Daniel Padilla

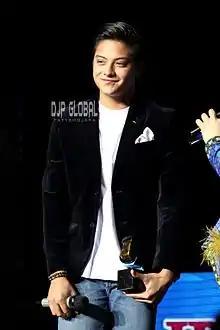
Daniel Padilla at MOR Pinoy Music Awards 2016.

"DJP" won three awards at three different awards ceremonies including the 27th Awit Awards, PMPC Star Awards for Music and MOR Pinoy Music Awards for Best Selling Album of the year, Pop Album of the Year and Album of the Year respectively. The show earned him 2013 ASAP Pop Viewers Choice Awards for Top Kapamilya TV Character.